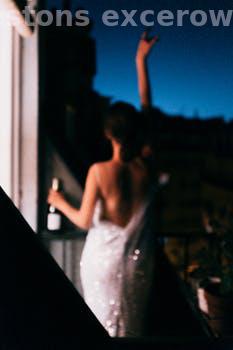
Label: Watermark